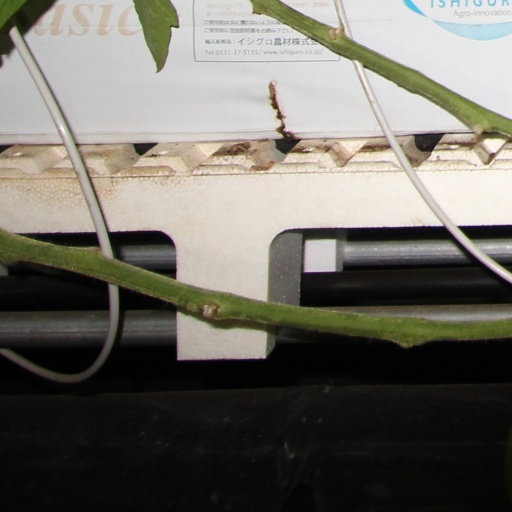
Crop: tomato